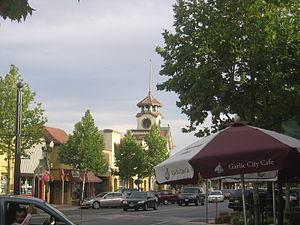
Gilroy est une municipalité située dans le comté de Santa Clara, en Californie. Selon le recensement de 2010, elle a une population de 48 821 habitants. Elle est connue pour sa production d'ail et son célèbre et annuel Festival de l'Ail depuis 1978.